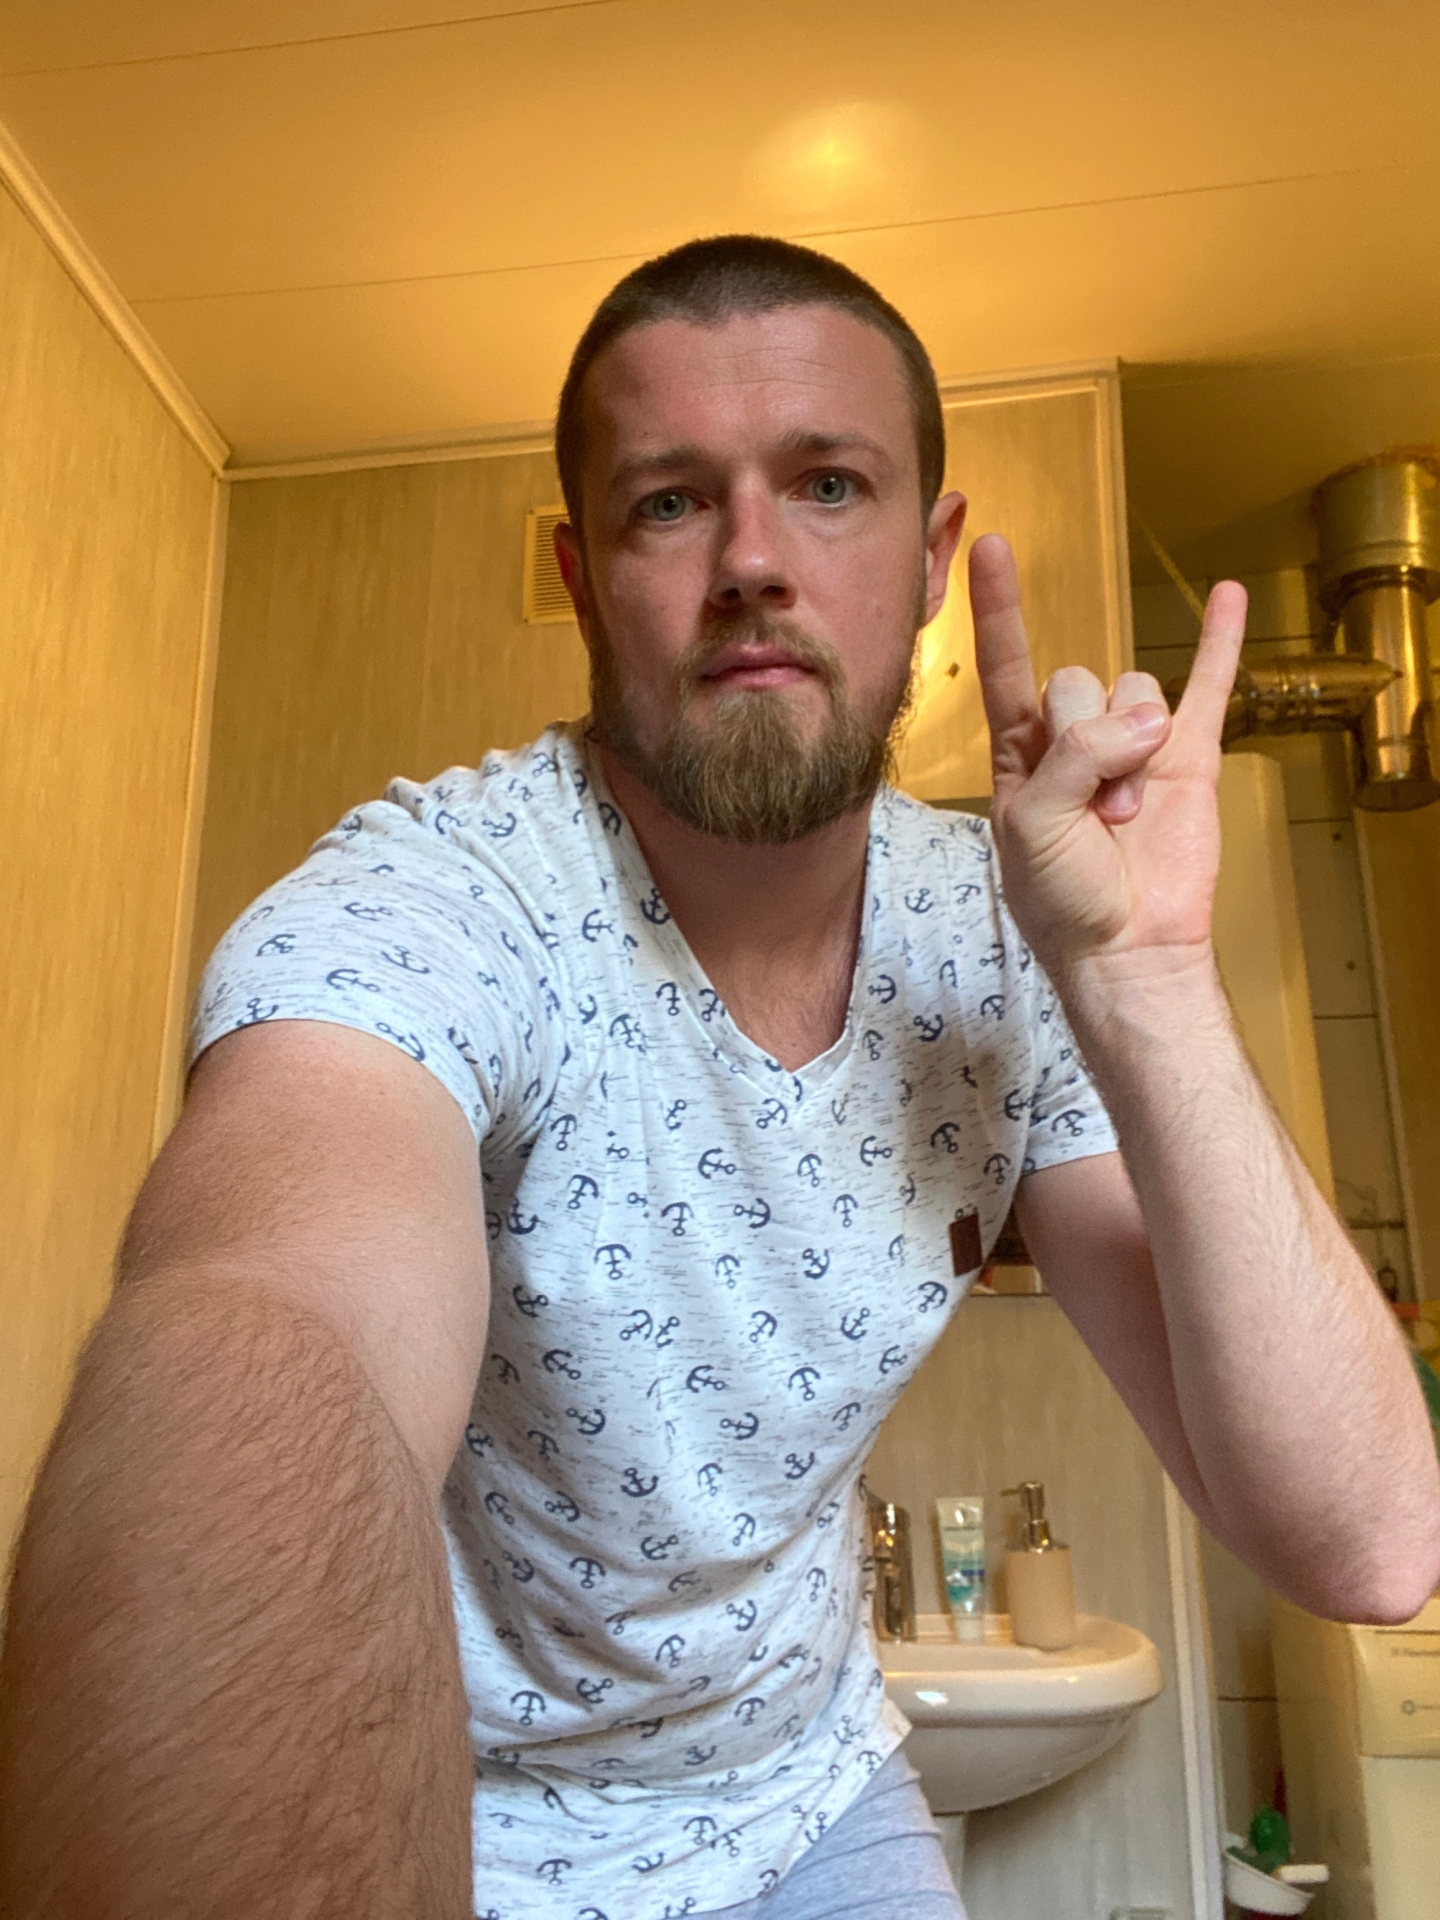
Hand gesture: rock